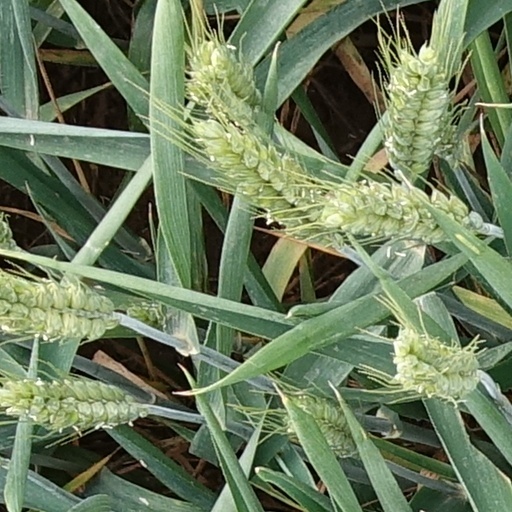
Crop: wheat